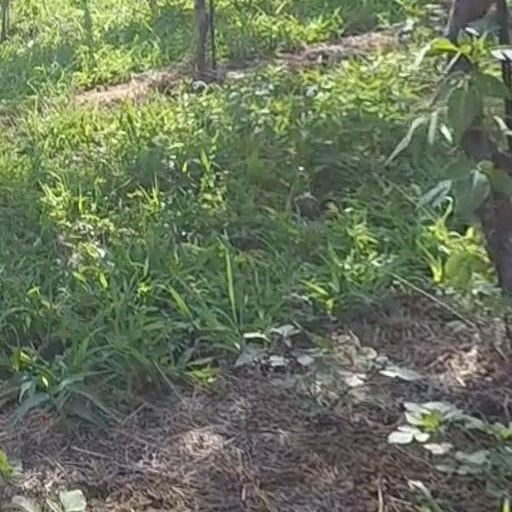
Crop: grape